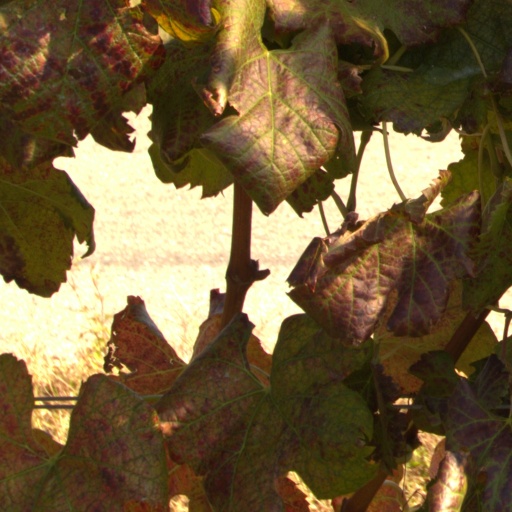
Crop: grape